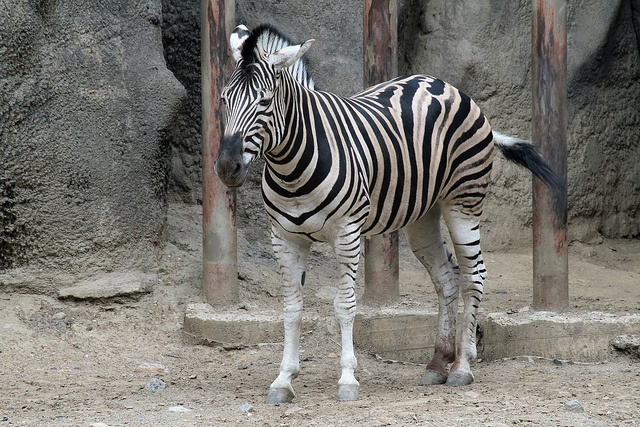
A zebra with black and white stripes standing around.
A zebra standing inside of an enclosure at a zoo.
Young zebra standing in a rough zoo enclosure.
A small zebra standing in the dirt by posts
 A zebra stands alone inside an enclosed area